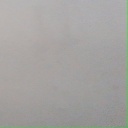
अक्षर: ई